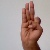
The image shows a hand gesture representing the letter 'F' in Indian Sign Language.